Budweiser Clydesdales

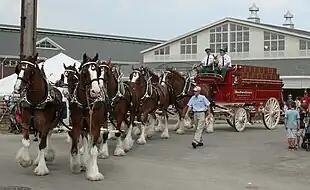
The full hitch, including a seated Dalmatian, at Wisconsin State Fair in 2009

To qualify for one of the hitches, a Budweiser Clydesdale must be a gelding with an even temperament and strong, draft horse appearance, be at least four years old, stand at least at the withers when fully mature, and weigh between . In addition, each horse must be bay in color (a reddish-brown coat with a black mane and tail), have four white stocking feet, and a blaze of white on the face.